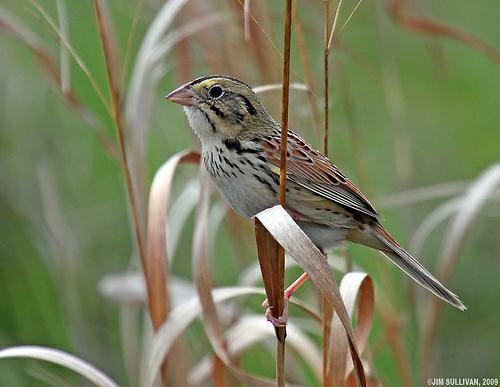
A photo of a henslow sparrow